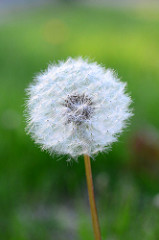
Flower: dandelion